Hundertwasser Art Centre

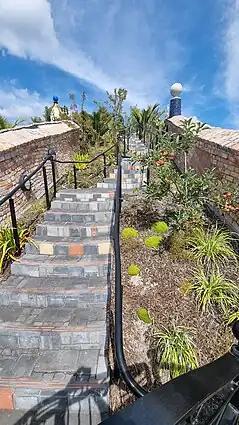
Hundertwasser Art Centre stair garden

In May–June 2015 a referendum was held to determine whether to go ahead. Options presented were to build a Hundertwasser Art Centre with Wairau Māori Gallery in the former Northland Harbour Board building, or a maritime museum, or to demolish the building. Prime Minister John Key supported the project and indicated he thought Tourism New Zealand should assist with funding. A majority voted for the Hundertwasser proposal in the referendum, according to the preliminary result announced after voting closed on 5 June. The local "Northern Advocate" newspaper reported there were 13,726 votes for the Hundertwasser proposal, 7,876 votes to demolish the building, and 5,478 votes for a maritime museum. The HWMAC received 51% of the vote, with the demolition option receiving 29% and 20% voting for the Harbourside option. Some local media called it a landslide victory. Voter turnout was 49%, which is comparable to voter turnout of 48% at the previous local body election in Whangarei.